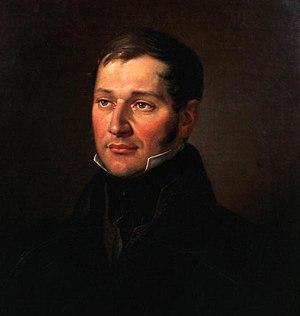
Walenty Wilhelm Wańkowicz est un peintre d’origine polonaise, né le 14 février 1799 à Kałużyce près de Minsk et mort le 12 mai 1842 à Paris. Ancien élève de l'école de peinture de l'Université de Vilnius, il est considéré comme un représentant du classicisme et du romantisme. L'œuvre de Walenty Wańkowicz est particulièrement connue en Pologne, Biélorussie et Lituanie.